Concavenator

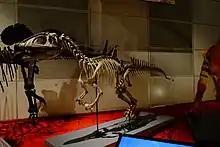
Mounted reconstructed skeleton

In their 2022 description of the giganotosaurin "Meraxes", "Concavenator" was recovered as an early-diverging member of the Carcharodontosauridae, in an unresolved polytomy with "Eocarcharia", "Lajasvenator", and "Lusovenator". The results of their phylogenetic analyses are displayed in the cladogram below: